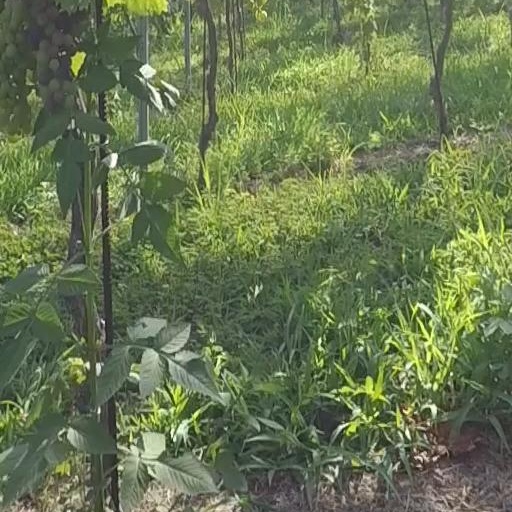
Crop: grape